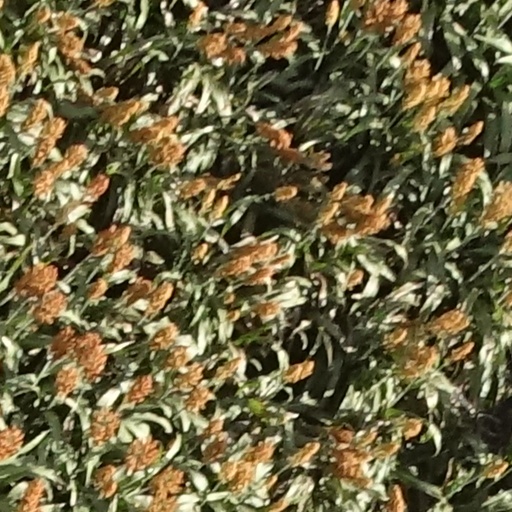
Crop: sorghum